Josh Victorian

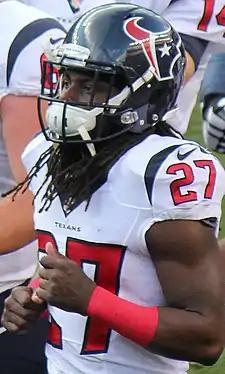
Victorian with the Houston Texans in 2014

Joshua Jermaine Victorian (born July 10, 1988) is an American former professional football cornerback. He signed with the Baltimore Ravens as an undrafted free agent. He played college football at Louisiana Tech. He has also been a member of the New England Patriots, New Orleans Saints, New Orleans VooDoo, Pittsburgh Steelers, Houston Texans, Detroit Lions, New York Giants, Los Angeles KISS, Albany Empire and Washington Valor.